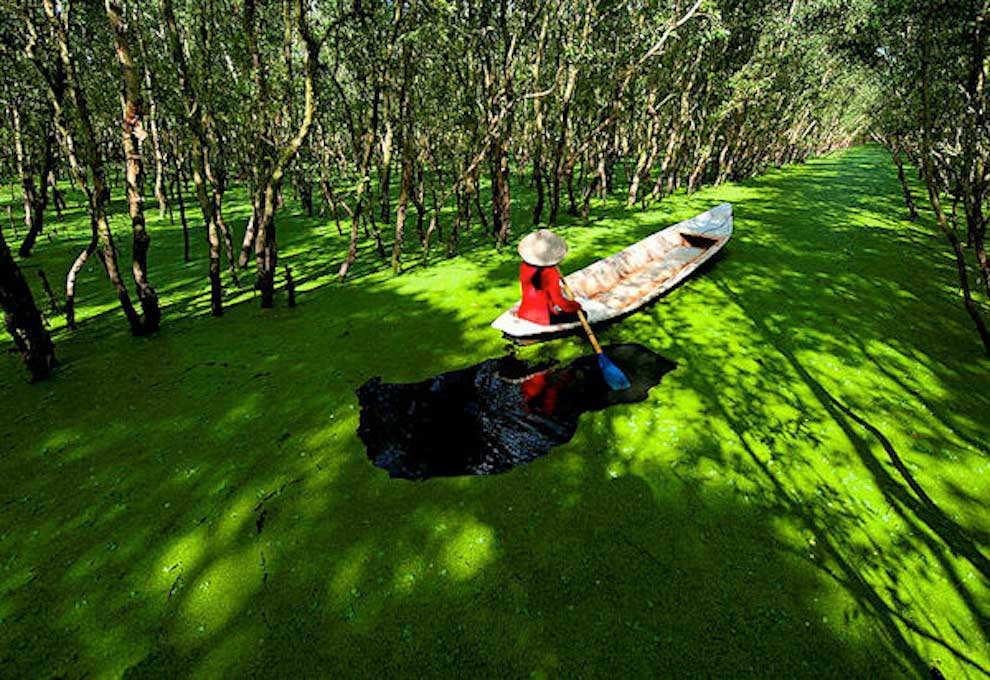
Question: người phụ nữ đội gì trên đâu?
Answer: người phụ nữ đội một cái nón lá trên đầu